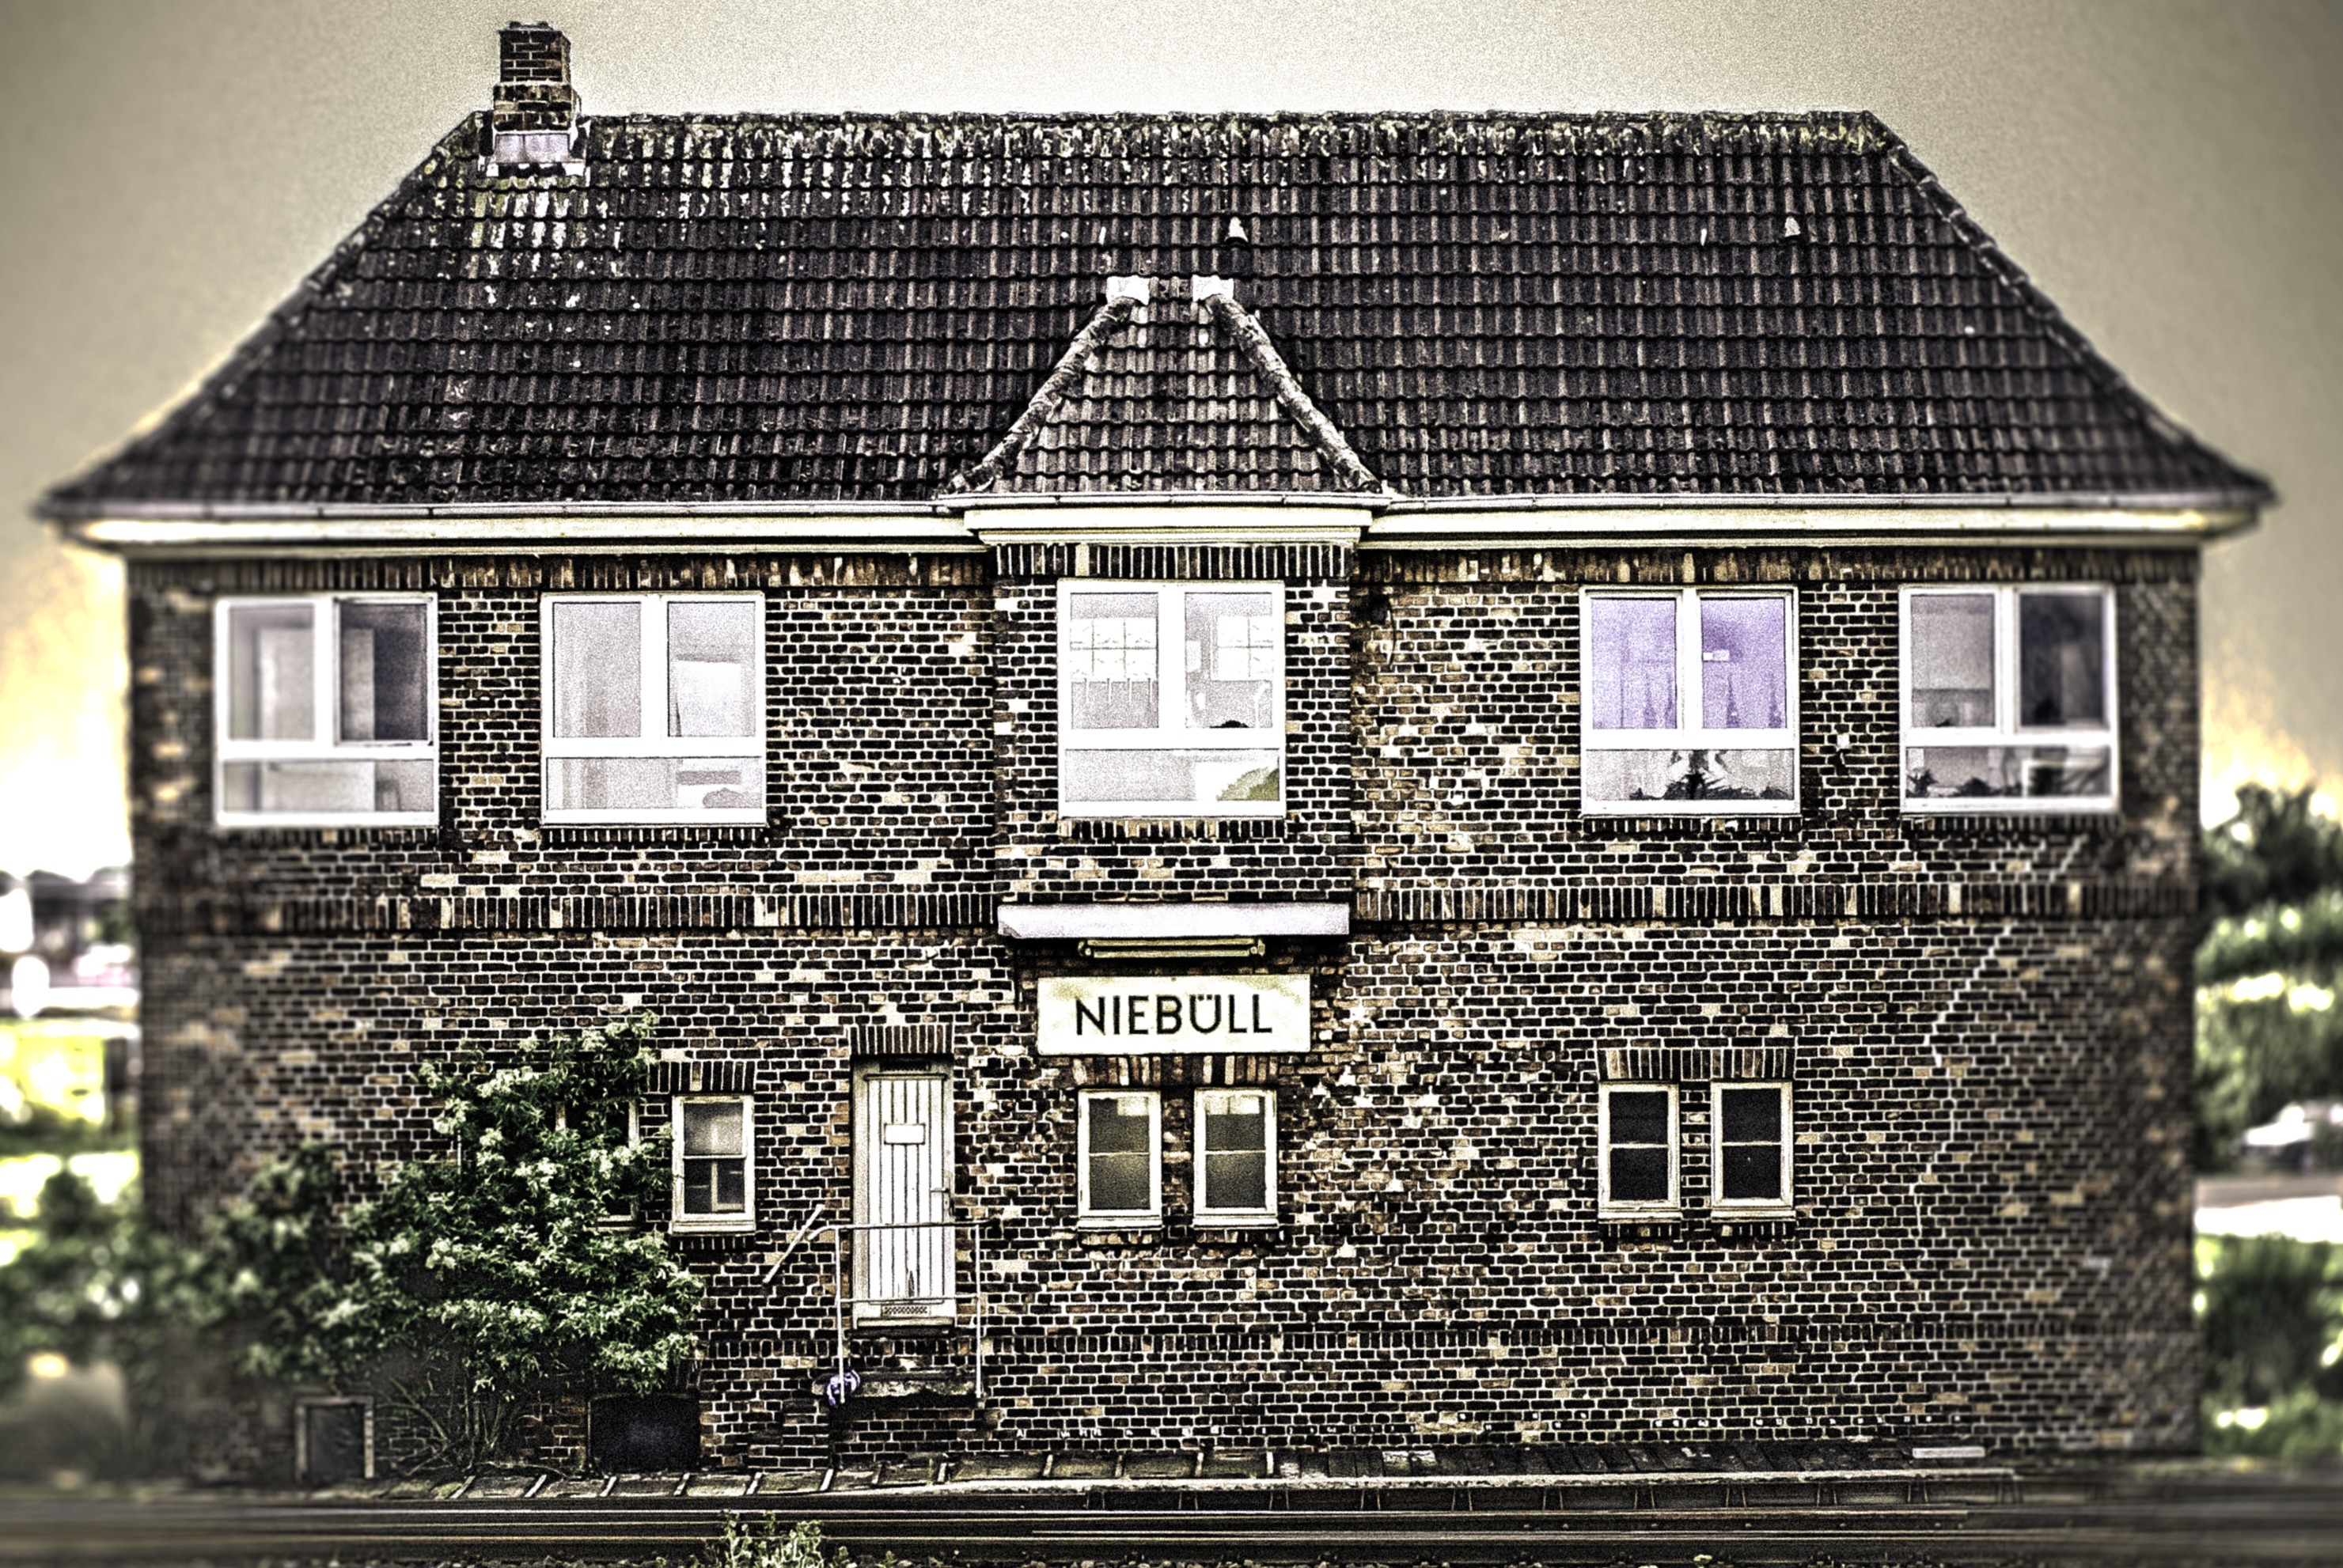
architecture, track, house, window, building, home, cottage, facade, railway station, seemed, siding, gleise, residential area